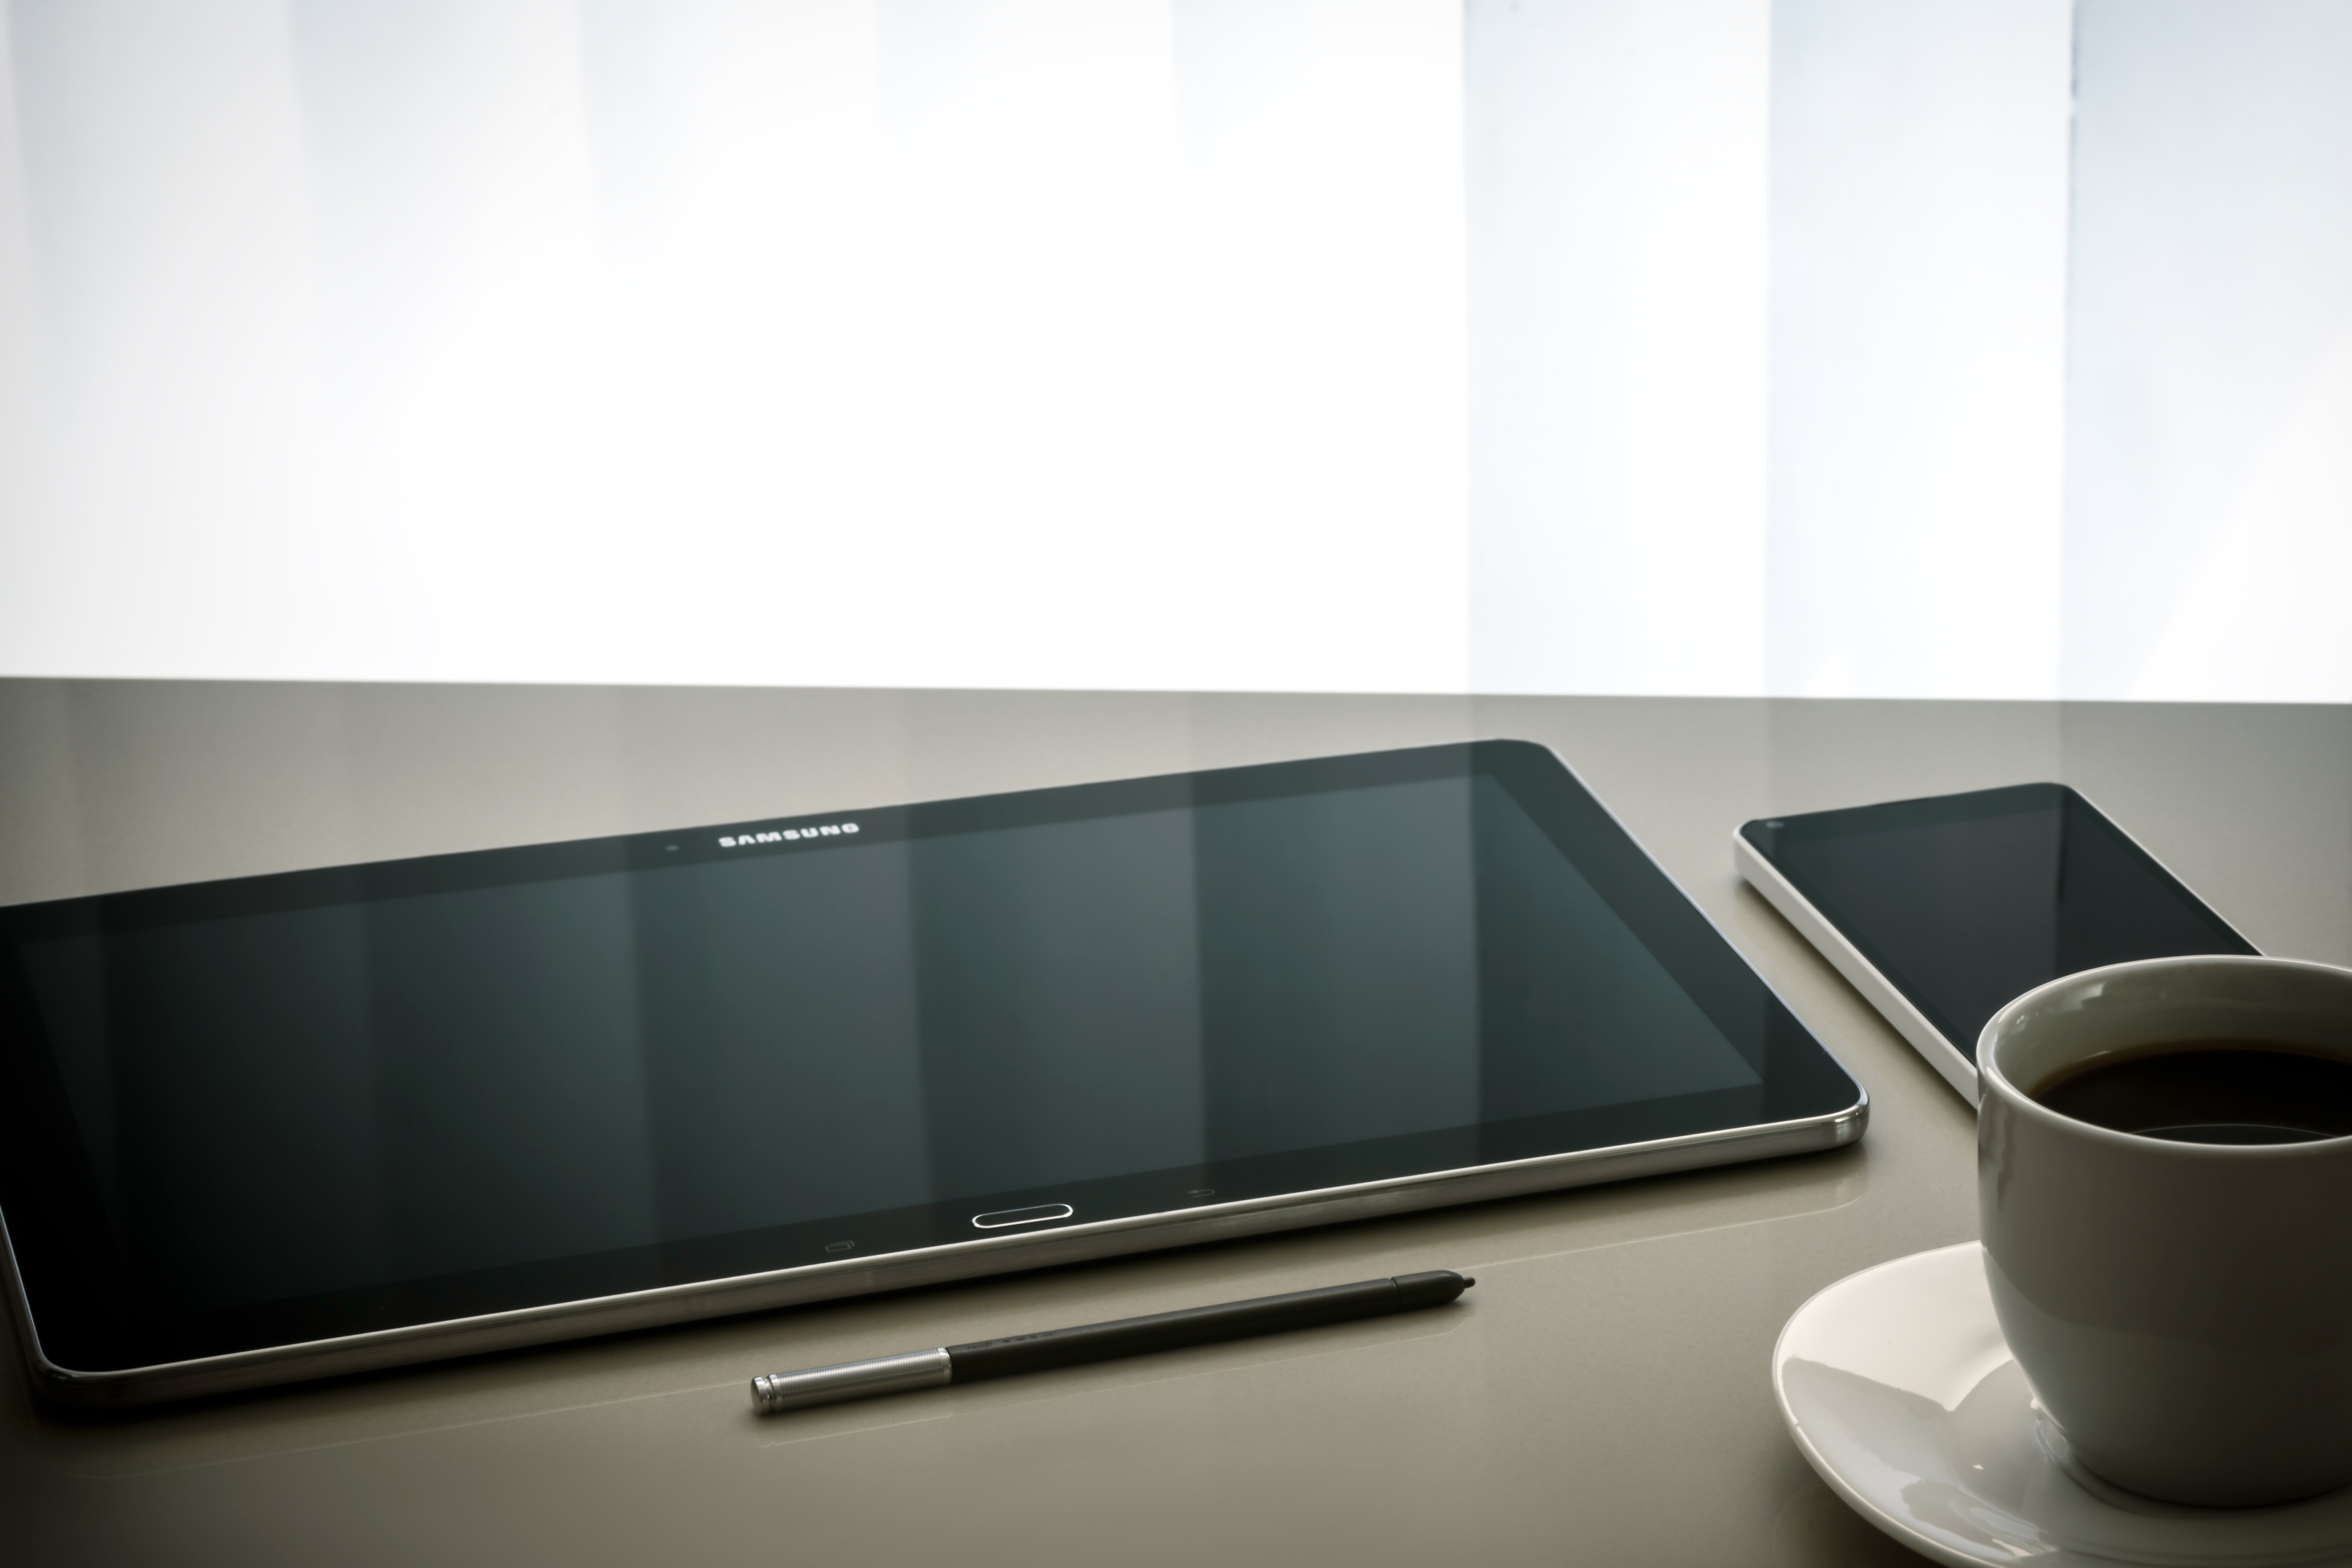
computer, smartphone, screen, table, coffee, technology, window, pen, internet, touch, tablet, office, communication, shelf, business, television, galaxy, furniture, room, modern, stylus, note, president, brand, product, samsung, design, multimedia, presentation, corporation, management, workplace, work desk, manager, display device, plumbing fixture, eluzje